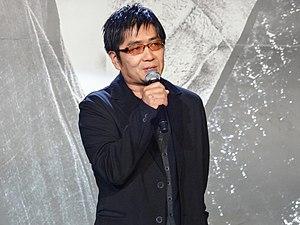
Keishi Ōtomo est un réalisateur et scénariste japonais, né le 6 mai 1966 à Morioka.